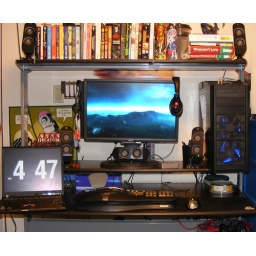
The Command Center. Not pictured stage right: Ubuntu linux monitor of oldtimes, controlled by a box below the desk.